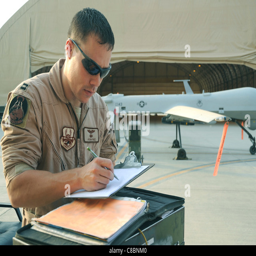
airman does a preflight checklist on aircraft model to prepare for a mission